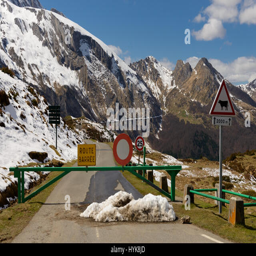
closed road in the mountains